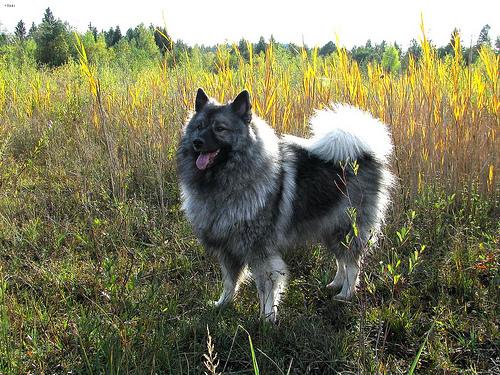
Breed: keeshond